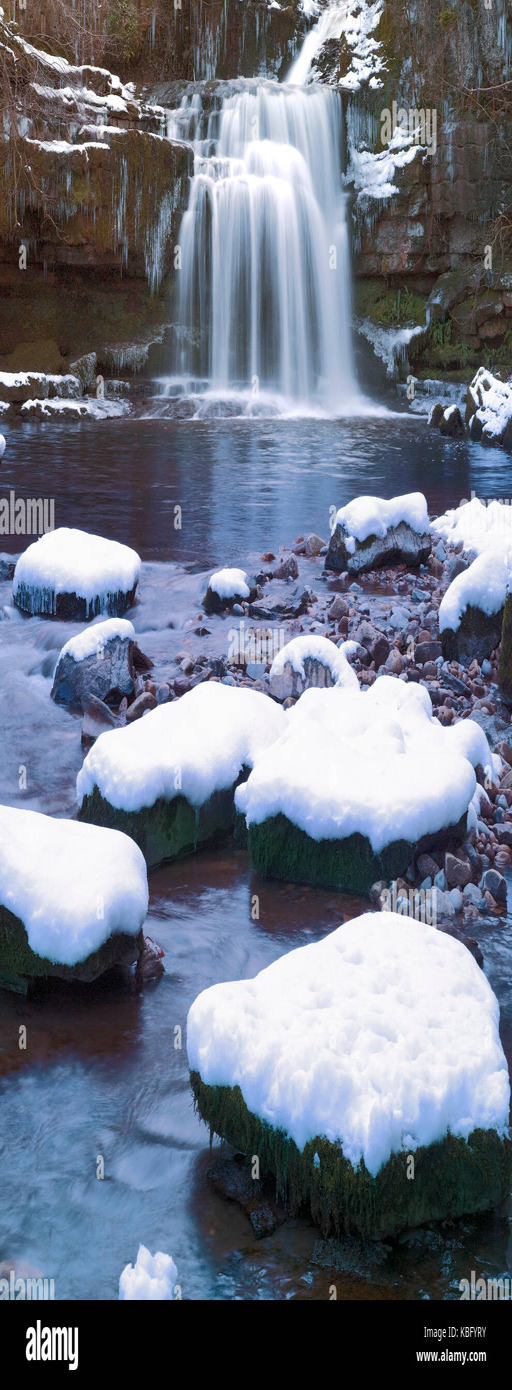
a winter viewafter a heavy fall of snow